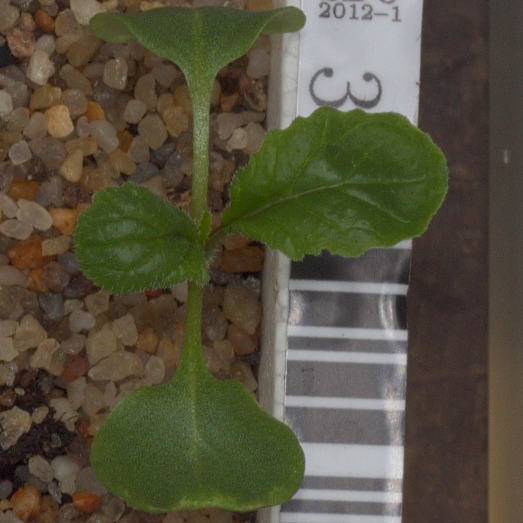
Label: charlock